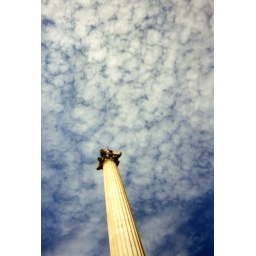
This is Nelsons Column in London. I think the effect of the column punching this dramatic sky is very effective.